Ernest Poole

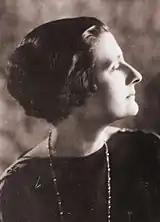
Margaret Ann Witherbotham Poole, to whom Ernest Poole was married in 1907. The couple raised three children.

Poole's time as a settlement worker at an end, he threw himself into investigative journalism. In 1904 the popular illustrated news weekly "The Outlook" dispatched Poole to live for six weeks in the packinghouse district of Chicago to report on the ongoing stockyards' strike, which prominently featured a melange of striking new immigrants from Southern and Eastern Europe against thousands of African-American strikebreakers brought for the purpose to the city.